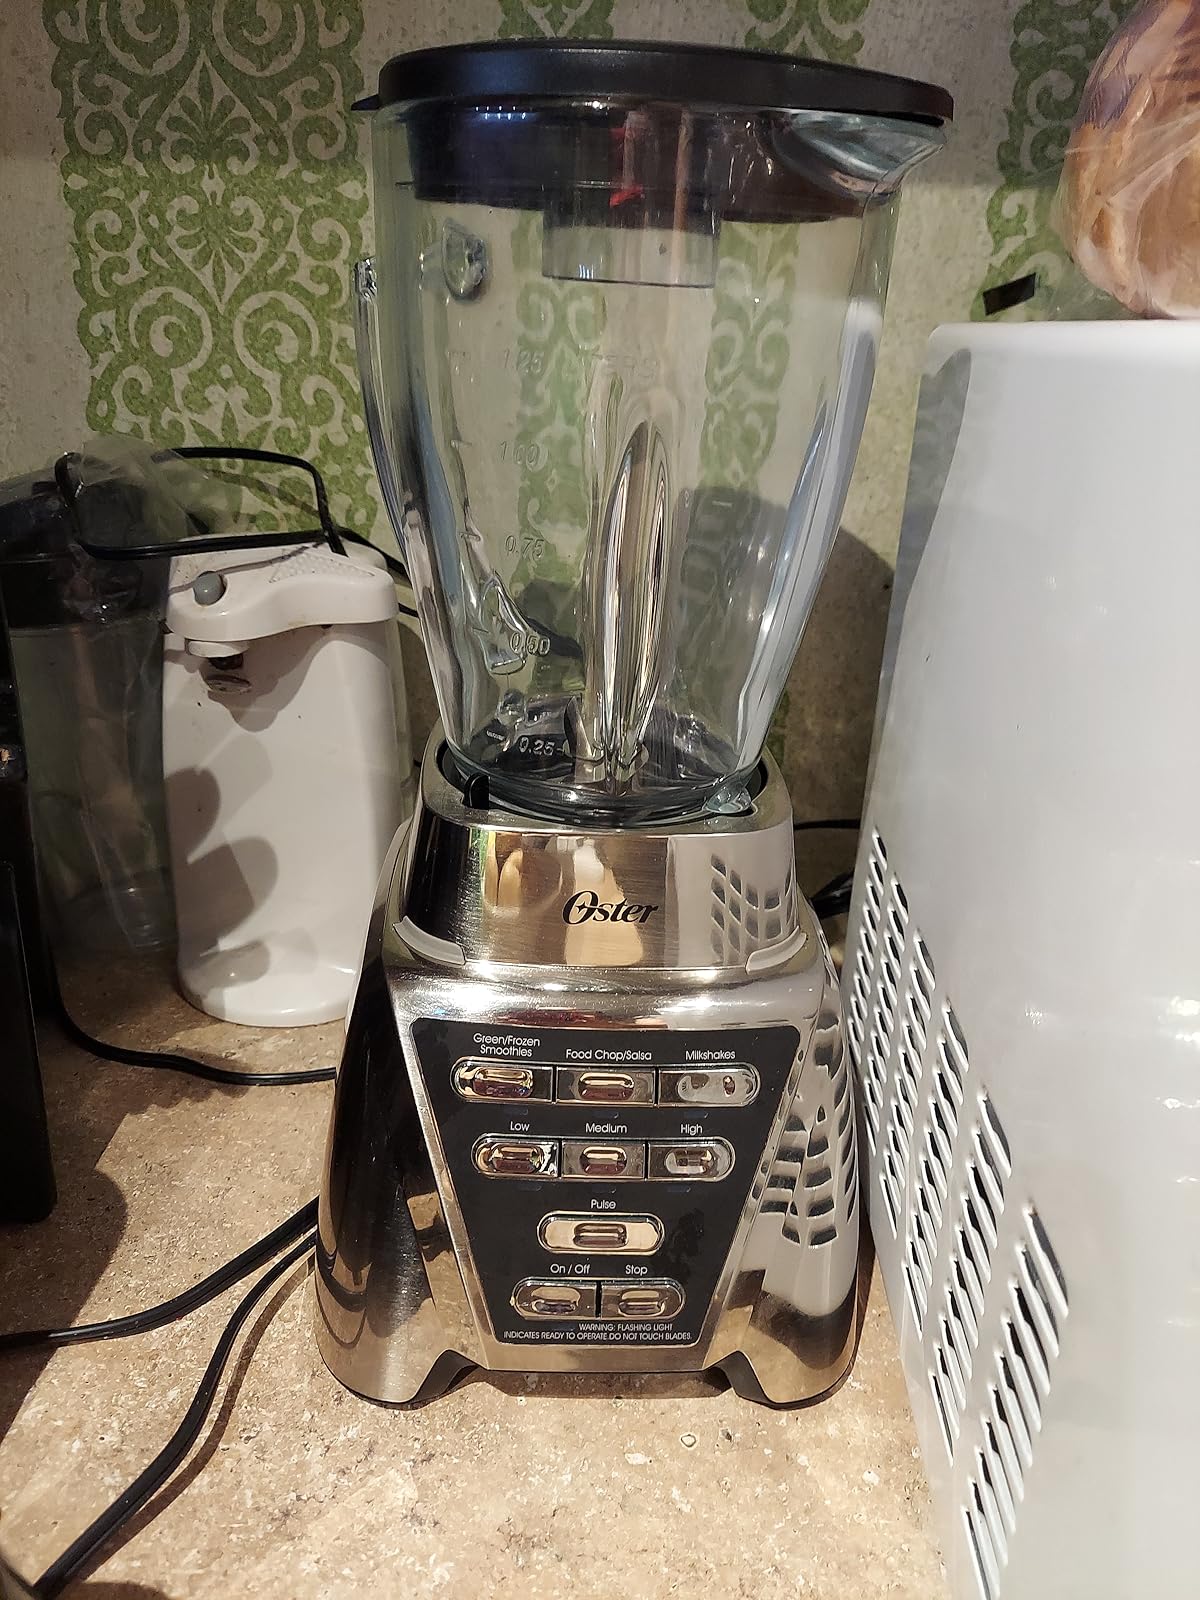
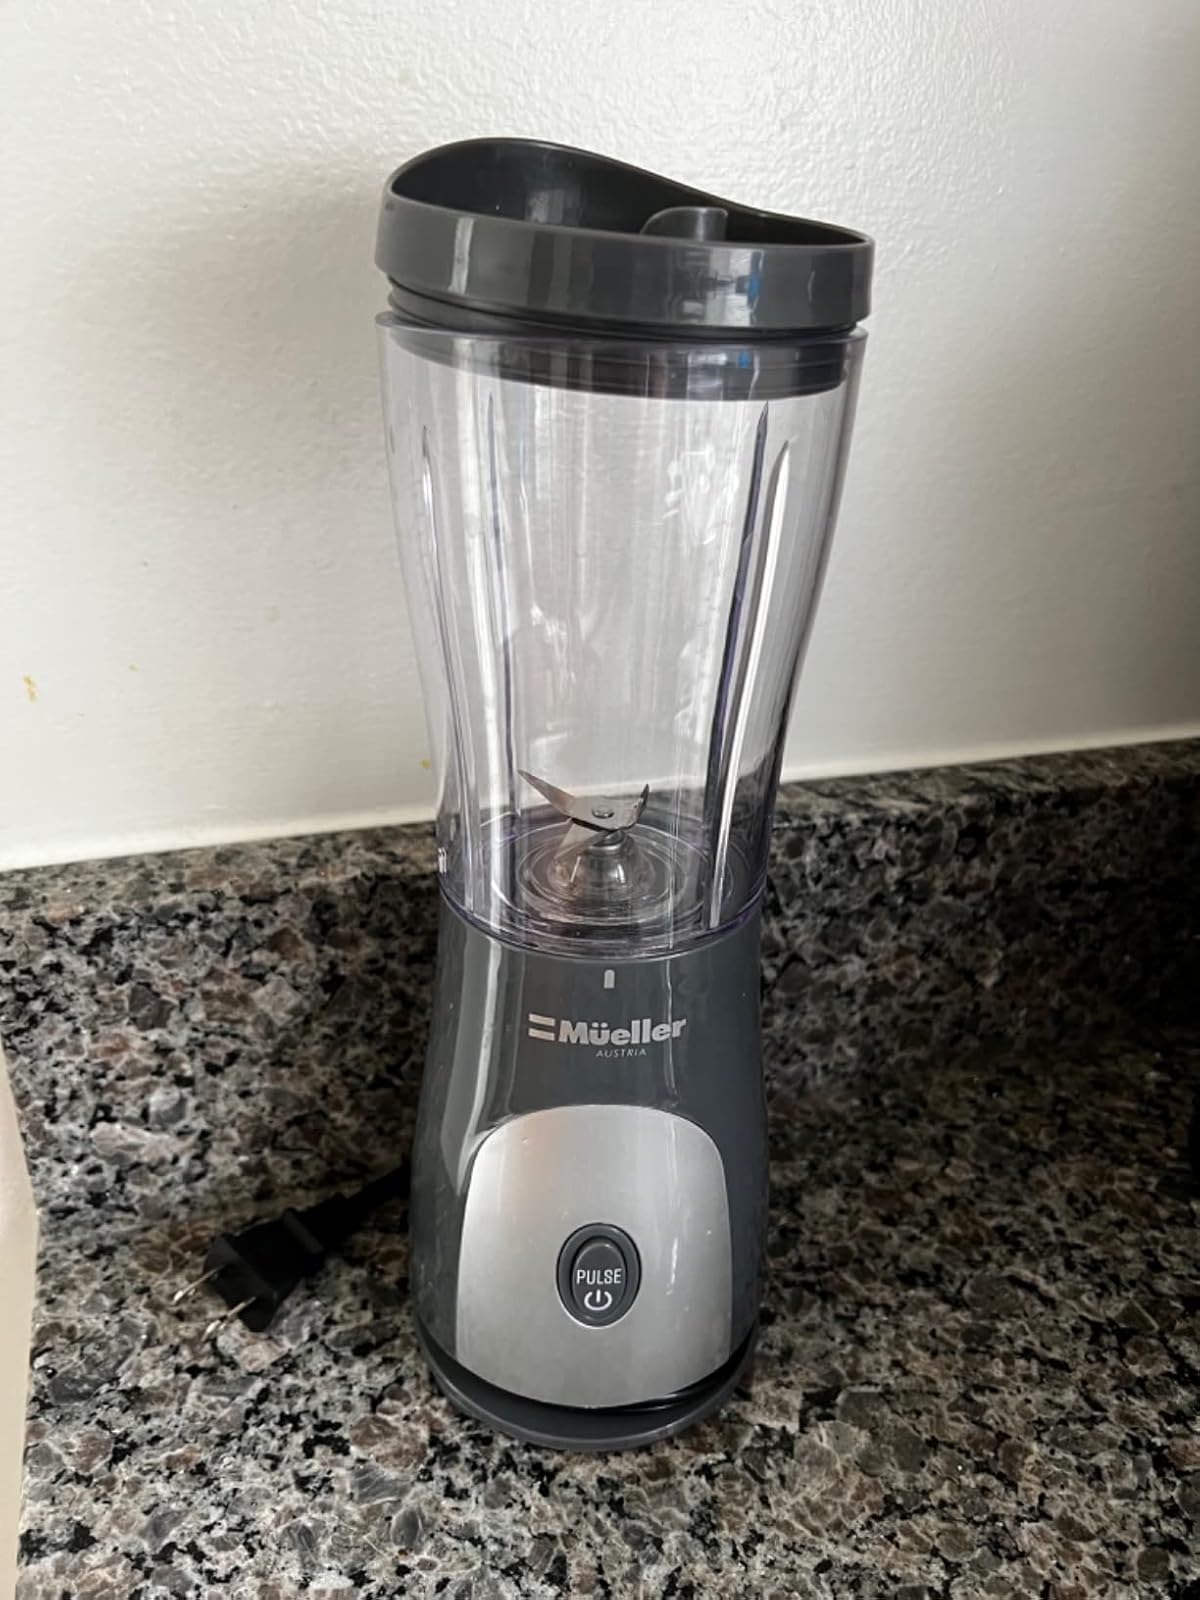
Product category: items_blender
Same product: no